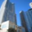
Label: skyscraper